Salicaceae

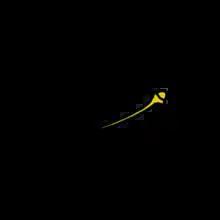
Illustration of a typical salicoid tooth, the yellow area showing the expanding leaf vein and glandular seta.

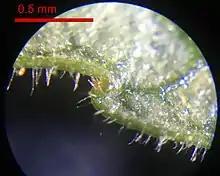
"Populus trichocarpa" leaf margin showing a salicoid tooth. The brownish-yellow area in the axil of the tooth is the glandular seta.

The Salicaceae are the willow family of flowering plants. The traditional family (Salicaceae "sensu stricto") includes the willows, poplars. Genetic studies summarized by the Angiosperm Phylogeny Group (APG) have greatly expanded the circumscription of the family to contain 56 genera and about 1220 species, including the tropical Scyphostegiaceae and many of the former Flacourtiaceae.